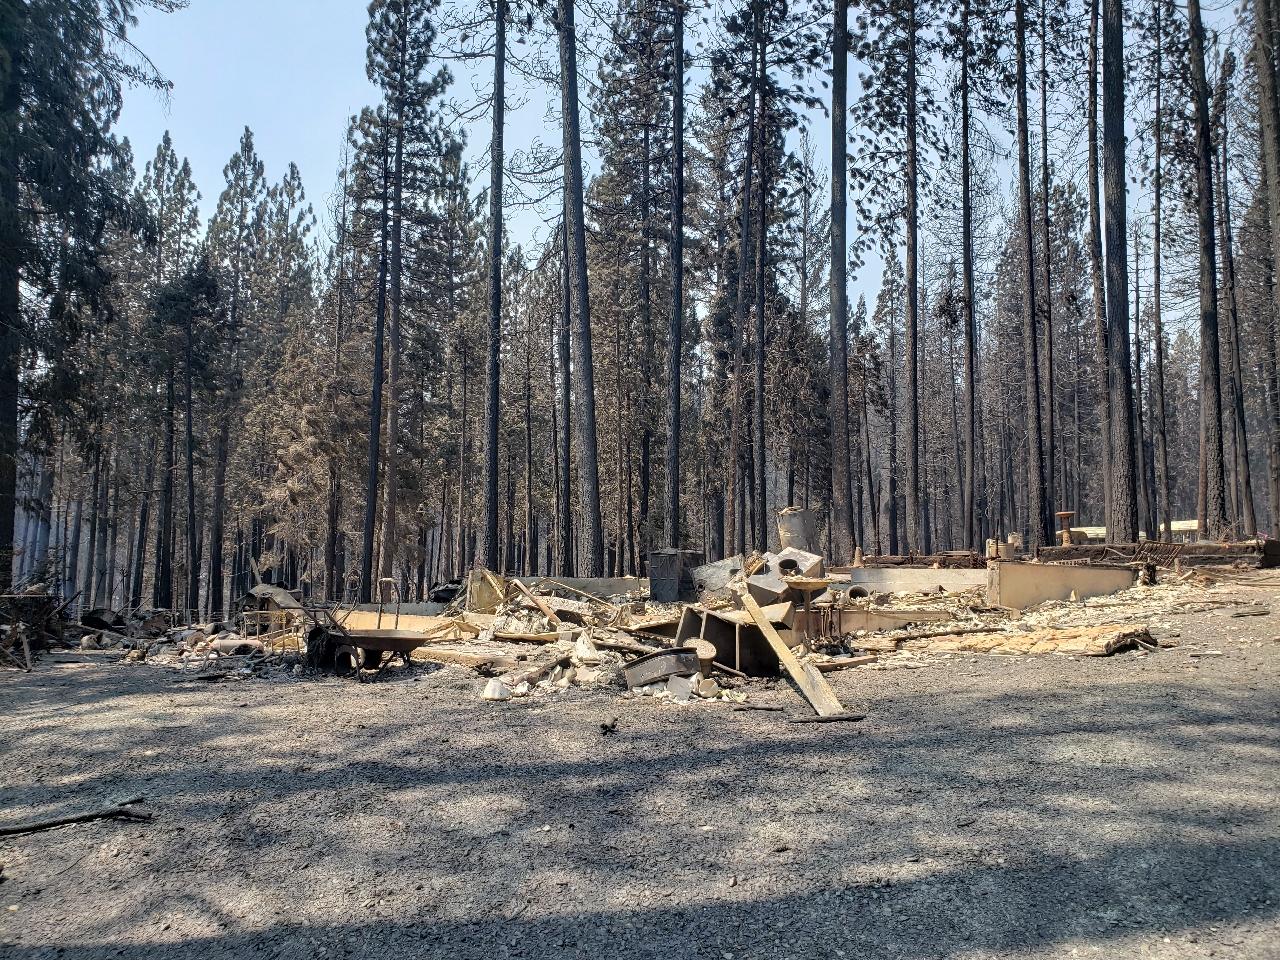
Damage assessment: destroyed